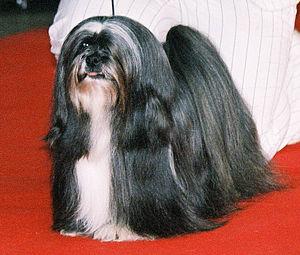
Le Lhassa Apso est un petit chien d'agrément et de compagnie originaire du Tibet.